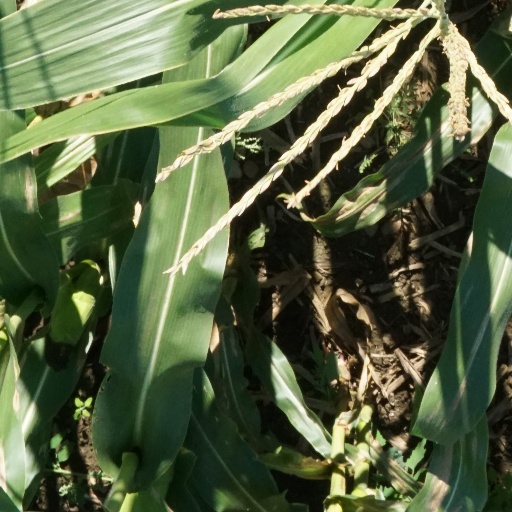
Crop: maize; corn